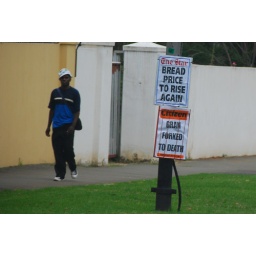
posters with headlines from the Citizen and The Star on a lamp post alongside a street in northern Johannesburg.